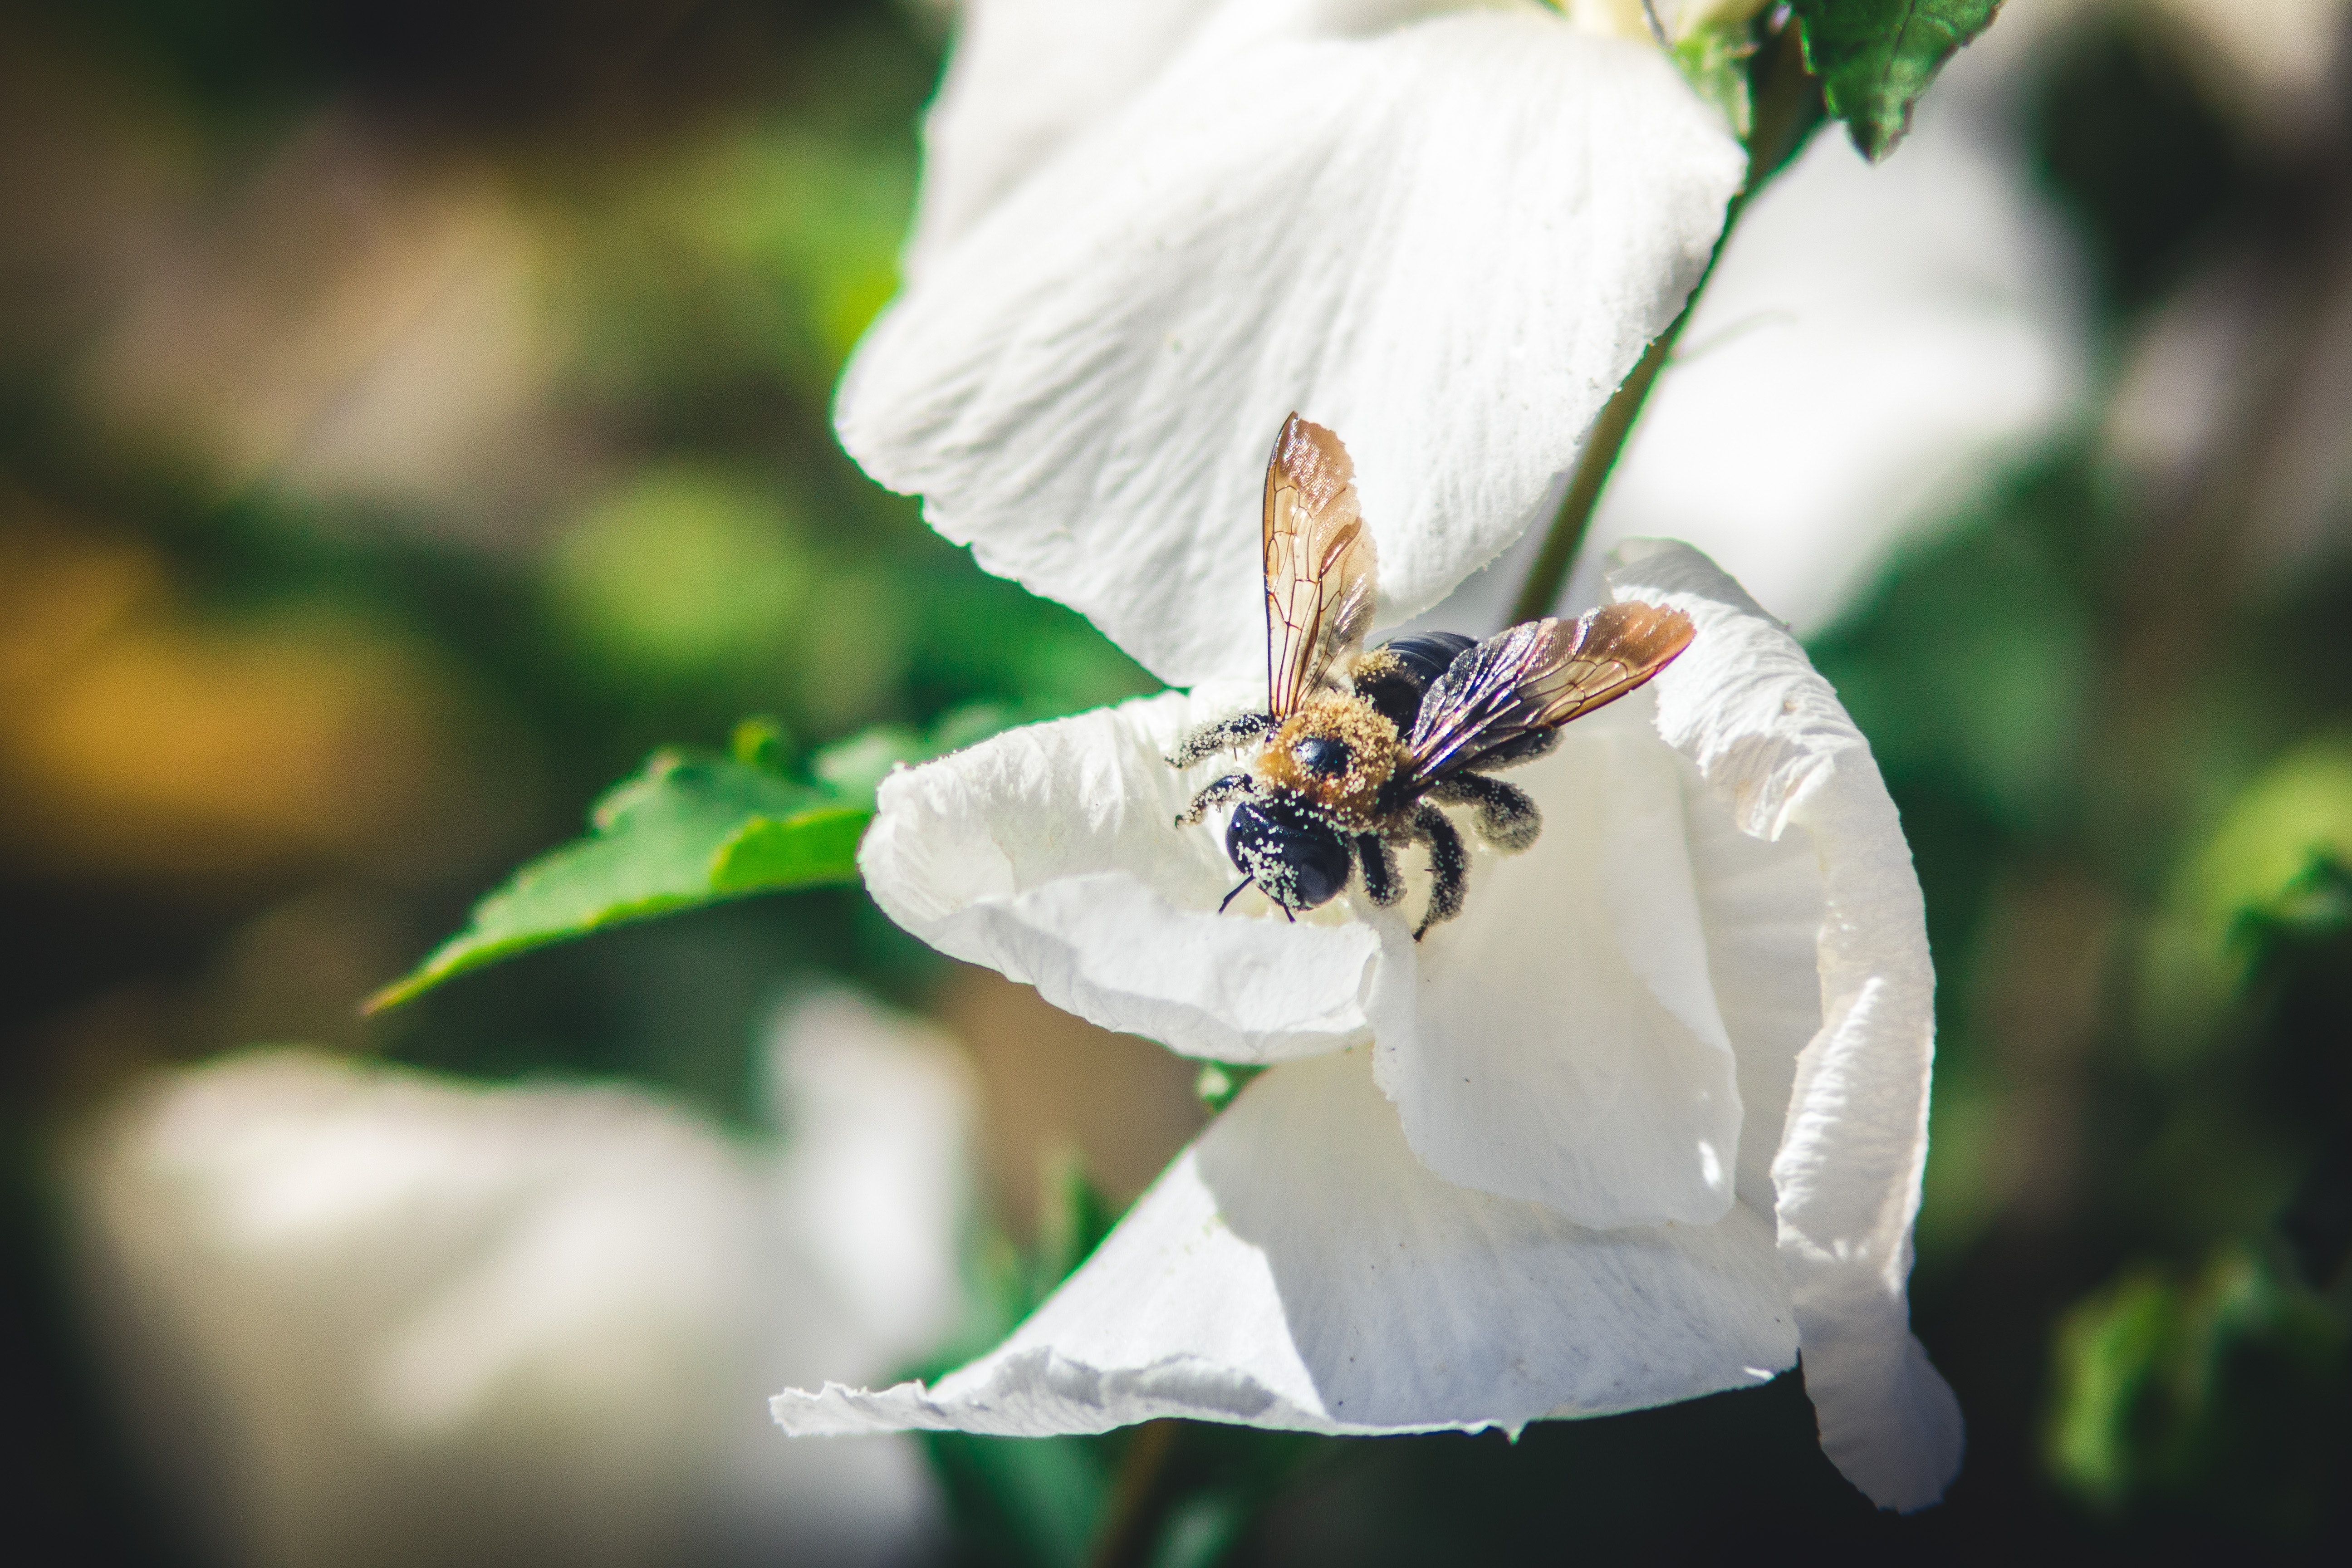
white, honeybee, insect, bee, membrane winged insect, flower, pollen, macro photography, plant, close up, pollinator, petal, invertebrate, botany, hoverfly, pest, nectar, wildflower, photography, bumblebee, carpenter bee, flowering plant, arthropod